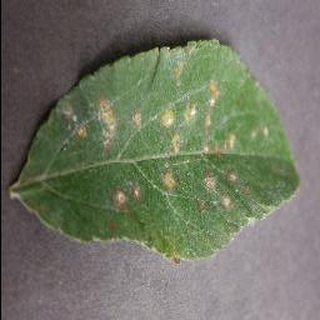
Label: apple_cedar_apple_rust